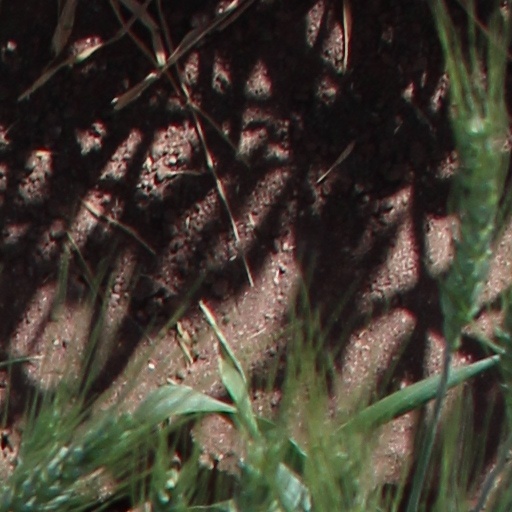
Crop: wheat